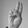
ASL letter: U